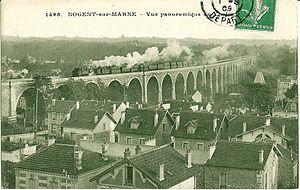
Le viaduc de Nogent-sur-Marne est un viaduc de la ligne de Paris-Est à Mulhouse et de la ligne de la grande ceinture de Paris, entre les gares de Nogent - Le Perreux et des Boullereaux-Champigny, desservies par la ligne E du réseau express régional d'Île-de-France. Il permet à la ligne de franchir la Marne.
La ligne de la grande ceinture de Paris dite Grande Ceinture est une ceinture périphérique ferroviaire autour de Paris, à une quinzaine de kilomètres en moyenne du boulevard périphérique. Sa construction est décidée vers la fin du XIXᵉ siècle, pour assurer l'interconnexion des lignes radiales reliant la capitale à la province et soulager la ligne de Petite Ceinture créée précédemment. Elle est doublée sur une portion est par la « Grande Ceinture complémentaire » et, sur une portion sud-est, par la « Grande Ceinture stratégique ».
La ligne de Paris-Est à Mulhouse-Ville, dite ligne de Paris à Mulhouse, est une ligne de chemin de fer française à écartement standard et à double voie non électrifiée sur la plus grande partie de son parcours. Elle relie Paris à Mulhouse, via Troyes, Chaumont, Vesoul, Lure et Belfort.